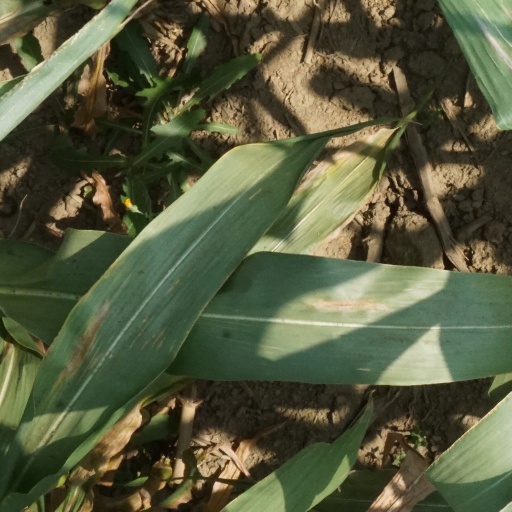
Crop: maize; corn